Espoonlahti Church

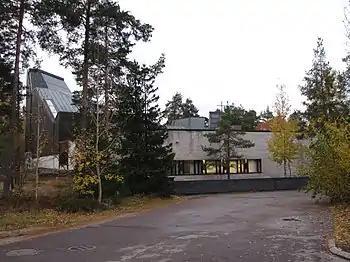
Espoonlahti Church was designed by architects Timo and Tuomo Suomalainen.

Espoonlahti Church is a Lutheran church situated in Espoonlahti, Espoo, Finland. It was designed by architects Timo and Tuomo Suomalainen, architects of the Rock Church (Temppeliaukion kirkko), who were also members of the Espoonlahti congregation. The groundstone for the church was set in August 1979 and the building was completed in 1980. The organs were built and assembled in 1983. As the number of members in the congregation grew rapidly, additional rooms were soon needed. This new phase of building was completed in 1987, also by the architects Suomalainen.